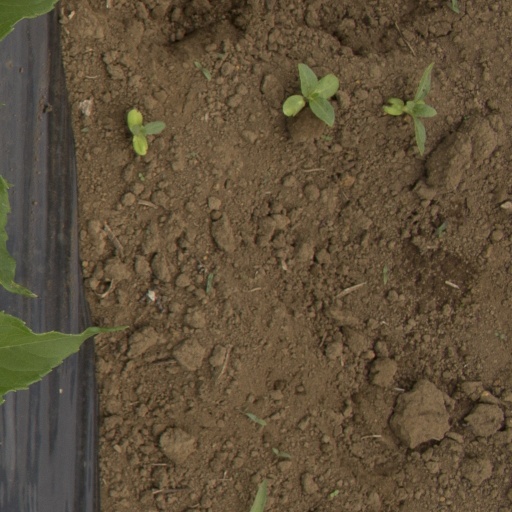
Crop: Jerusalem artichoke